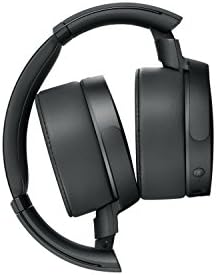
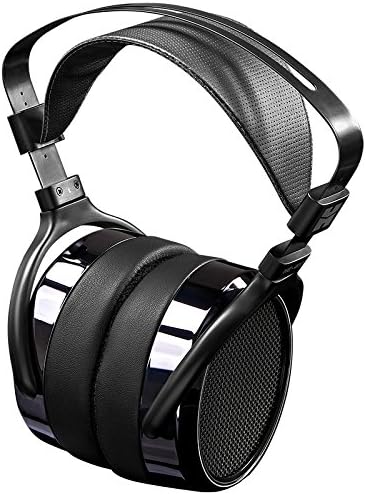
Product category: headphones
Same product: no